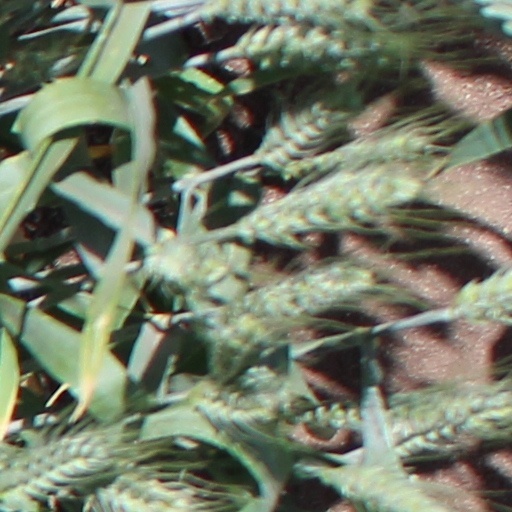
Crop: wheat